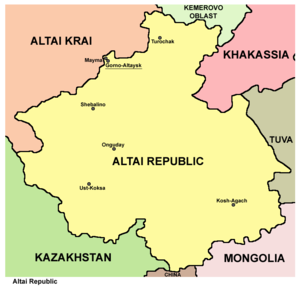
Republikken Altaj
Kort over Republikken Altaj
Republikken Altaj er en af 21 autonome republikker i Den Russiske Føderation. Republikkens har et areal på 92.903 km² og 215.161 indbyggere. Republikkens hovedstad er Gorno-Altajsk.